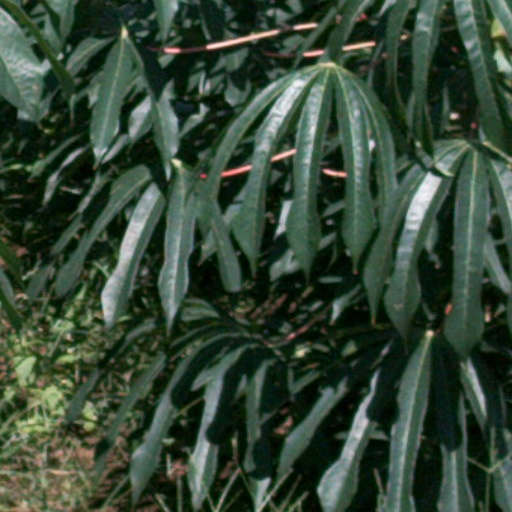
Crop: cassava